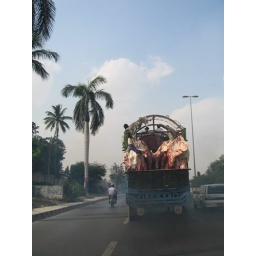
Flesh cow meat is delivered by a truck on a road.